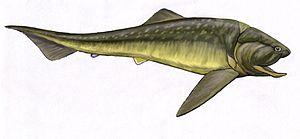
Titanichthys est un genre éteint de grands placodermes de l'ordre des arthrodires. Il est connu dans les sédiments du Dévonien supérieur, où il a été découvert en différents points du globe, dans les schistes de Cleveland dans l'Ohio, dans le sud du Maroc et probablement en Pologne.
Les arthrodires sont un ordre éteint de poissons placodermes.